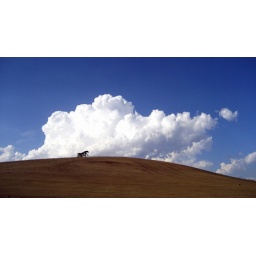
cloud over the hill